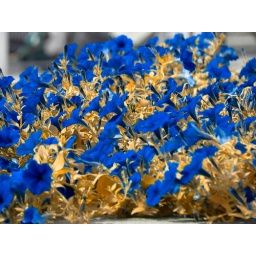
I put some pink flowers through a color filter in photoshop.